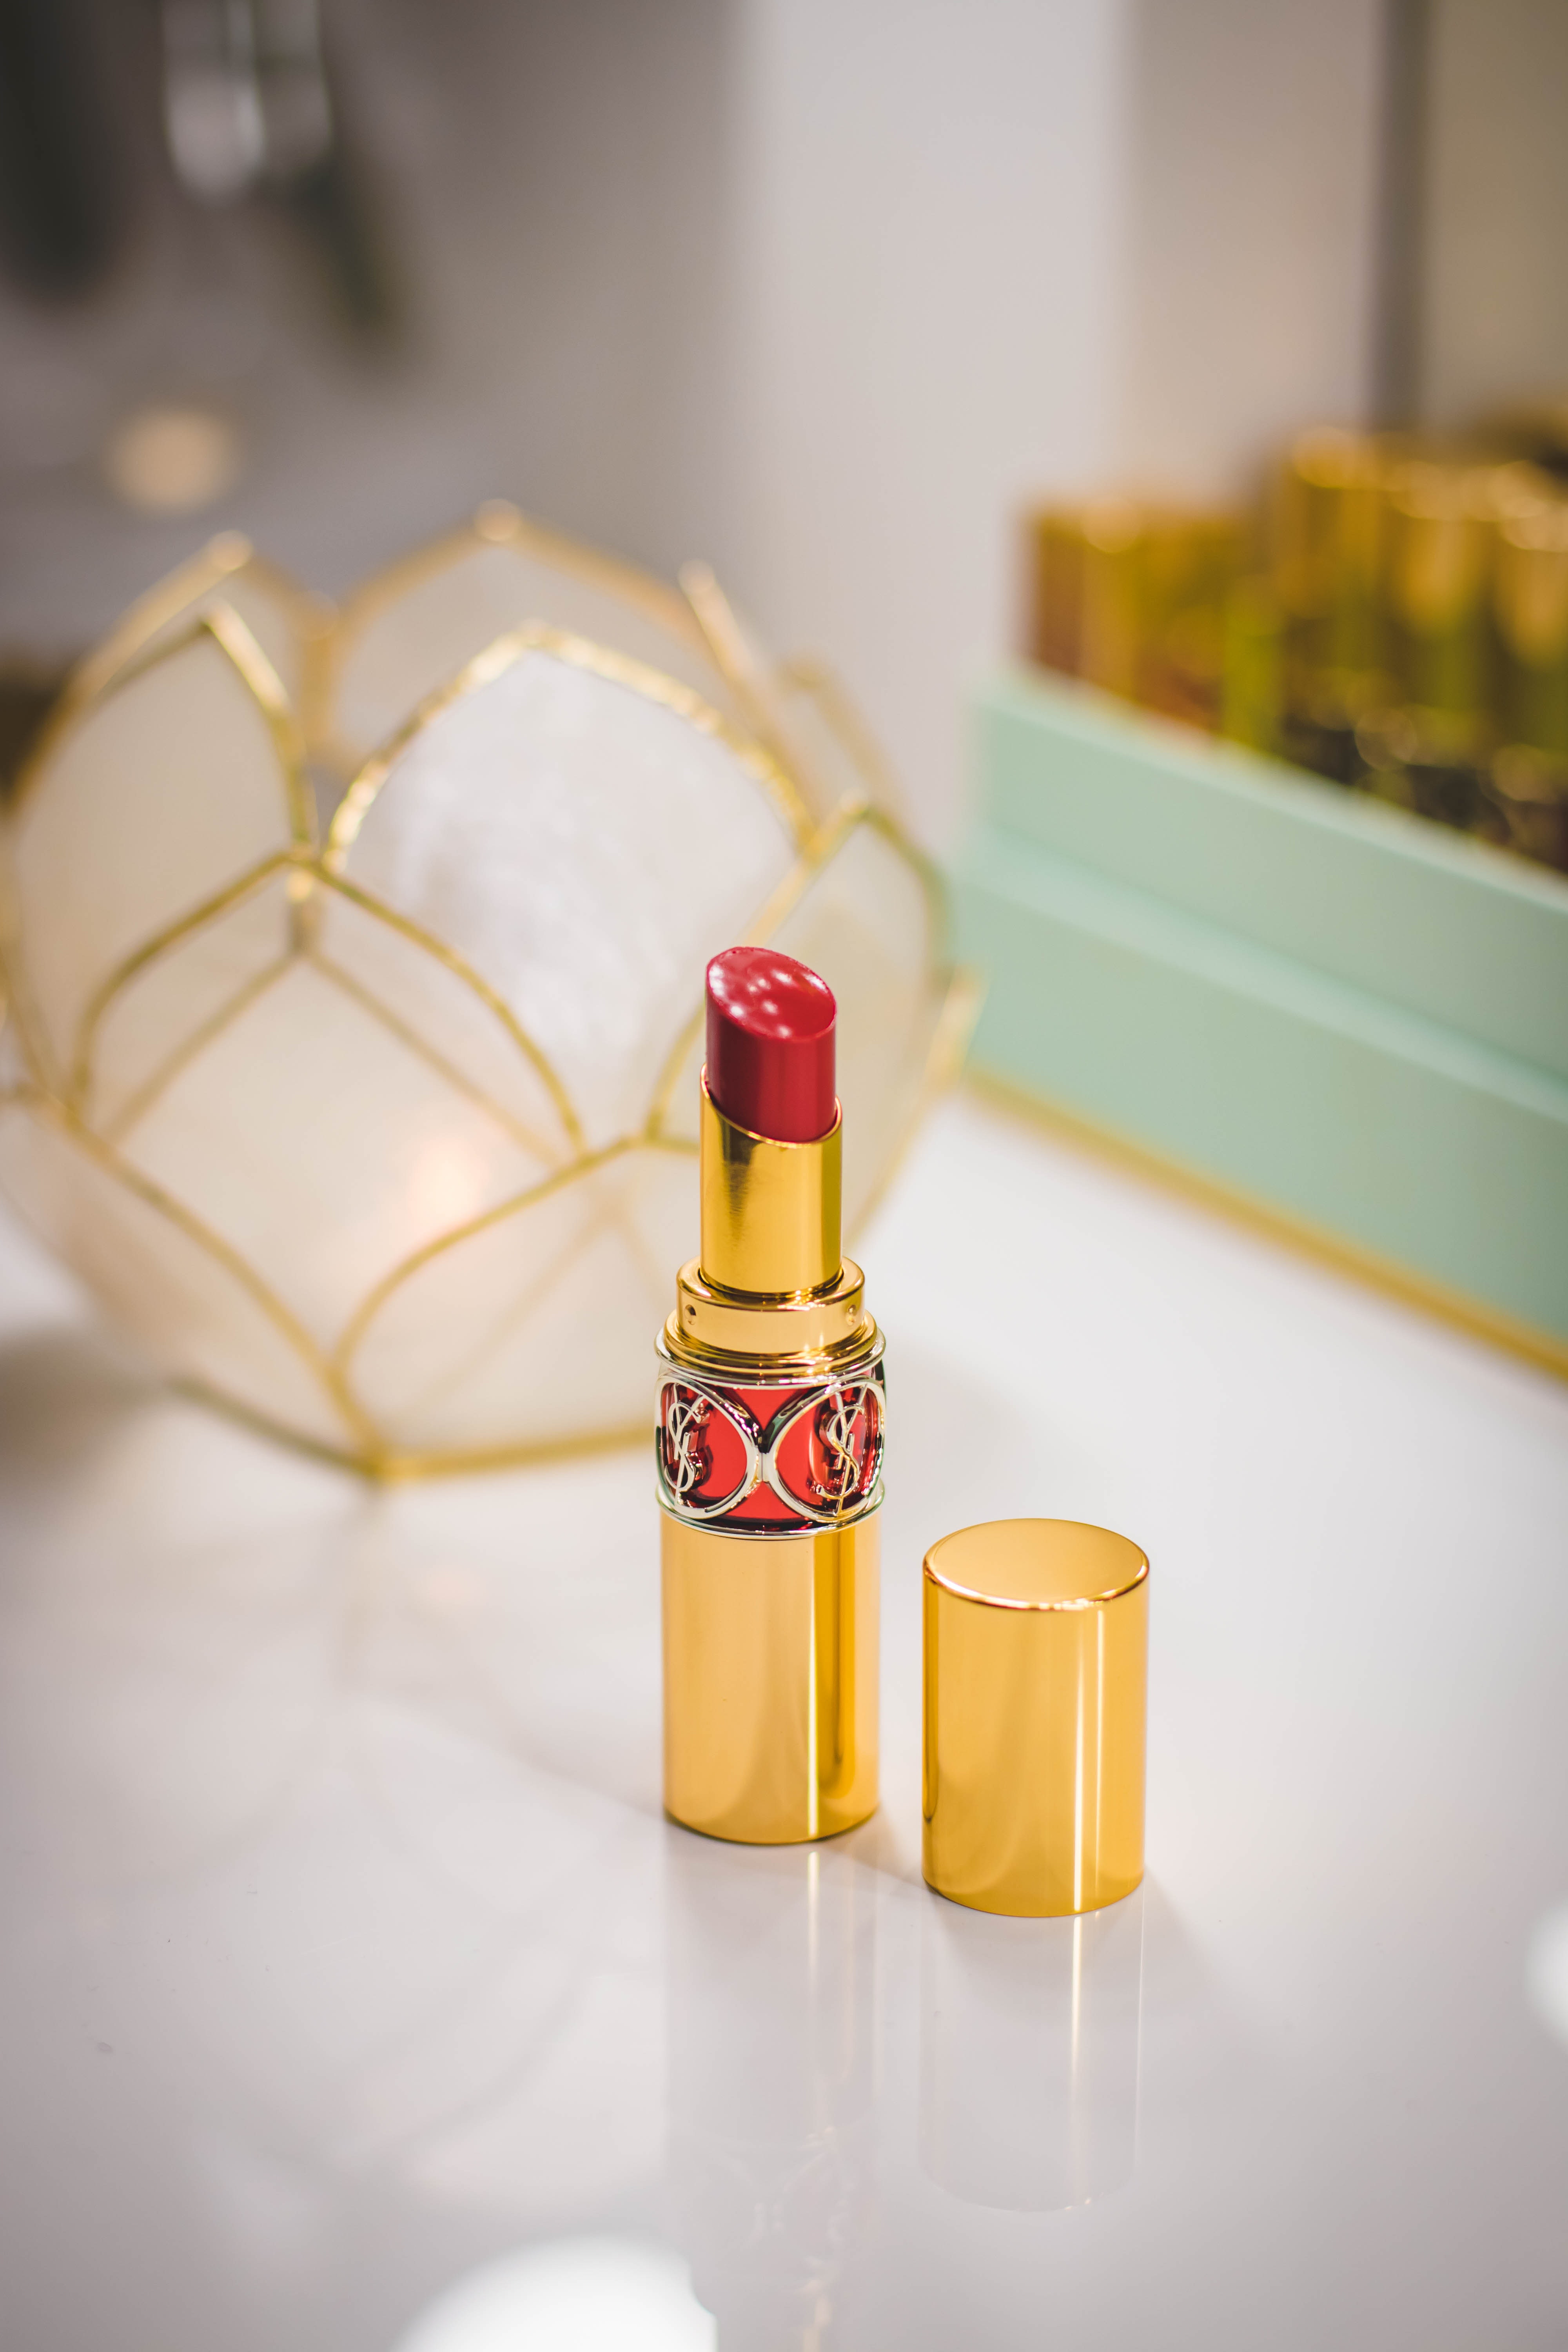
yellow, lipstick, perfume, Material property, glass bottle, cosmetics, bottle, still life photography, fashion accessory